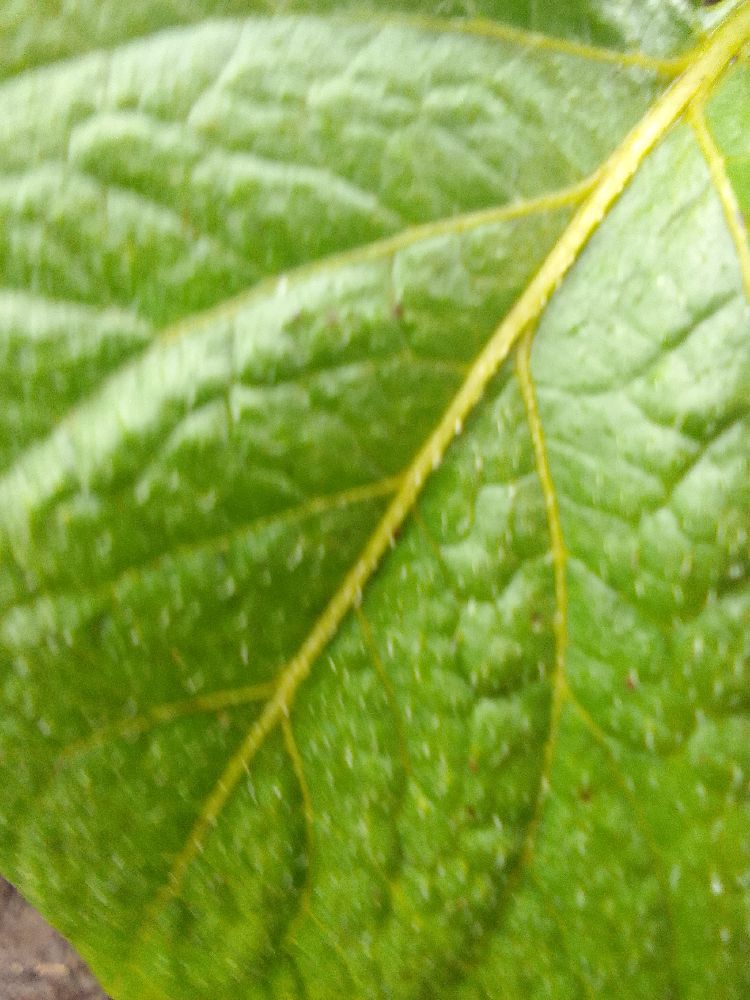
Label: Healthy